Premiership of Jack McConnell

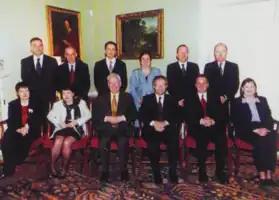
McConnell (second from right) served in the McLeish government under First Minister Henry McLeish

Henry McLeish resigned as First Minister of Scotland and Leader of the Labour Party in Scotland on 8 November 2001 over the Officegate scandal, regarding the sub let of his constituency office. In the resulting search for a leader, Jack McConnell was seen by many political analysts as the likely successor. McConnell had previously contested against McLeish on the 2000 leadership election following the death of Donald Dewar, but lost. Other likely candidates included Wendy Alexander and Susan Deacon.